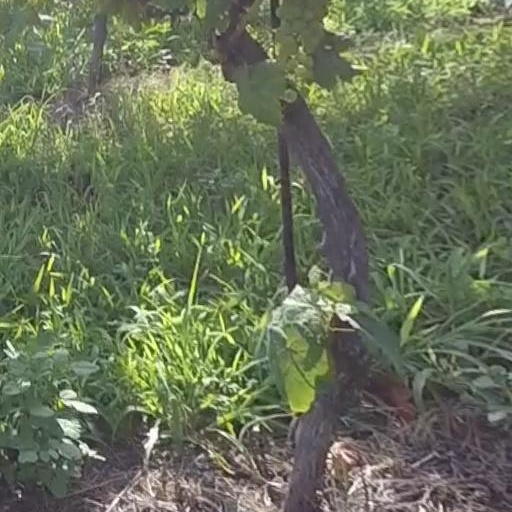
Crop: grape